Taylor Phinney

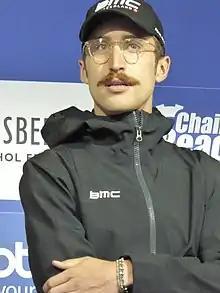
Phinney at the 2016 Tour of Britain

Taylor Carpenter-Phinney (born June 27, 1990) is an American retired professional road racing cyclist, who rode professionally between 2009 and 2019 for the , and teams. Phinney specialized in time trials on the road as well as the individual pursuit on the track, winning the world title in the discipline in 2009 and 2010.